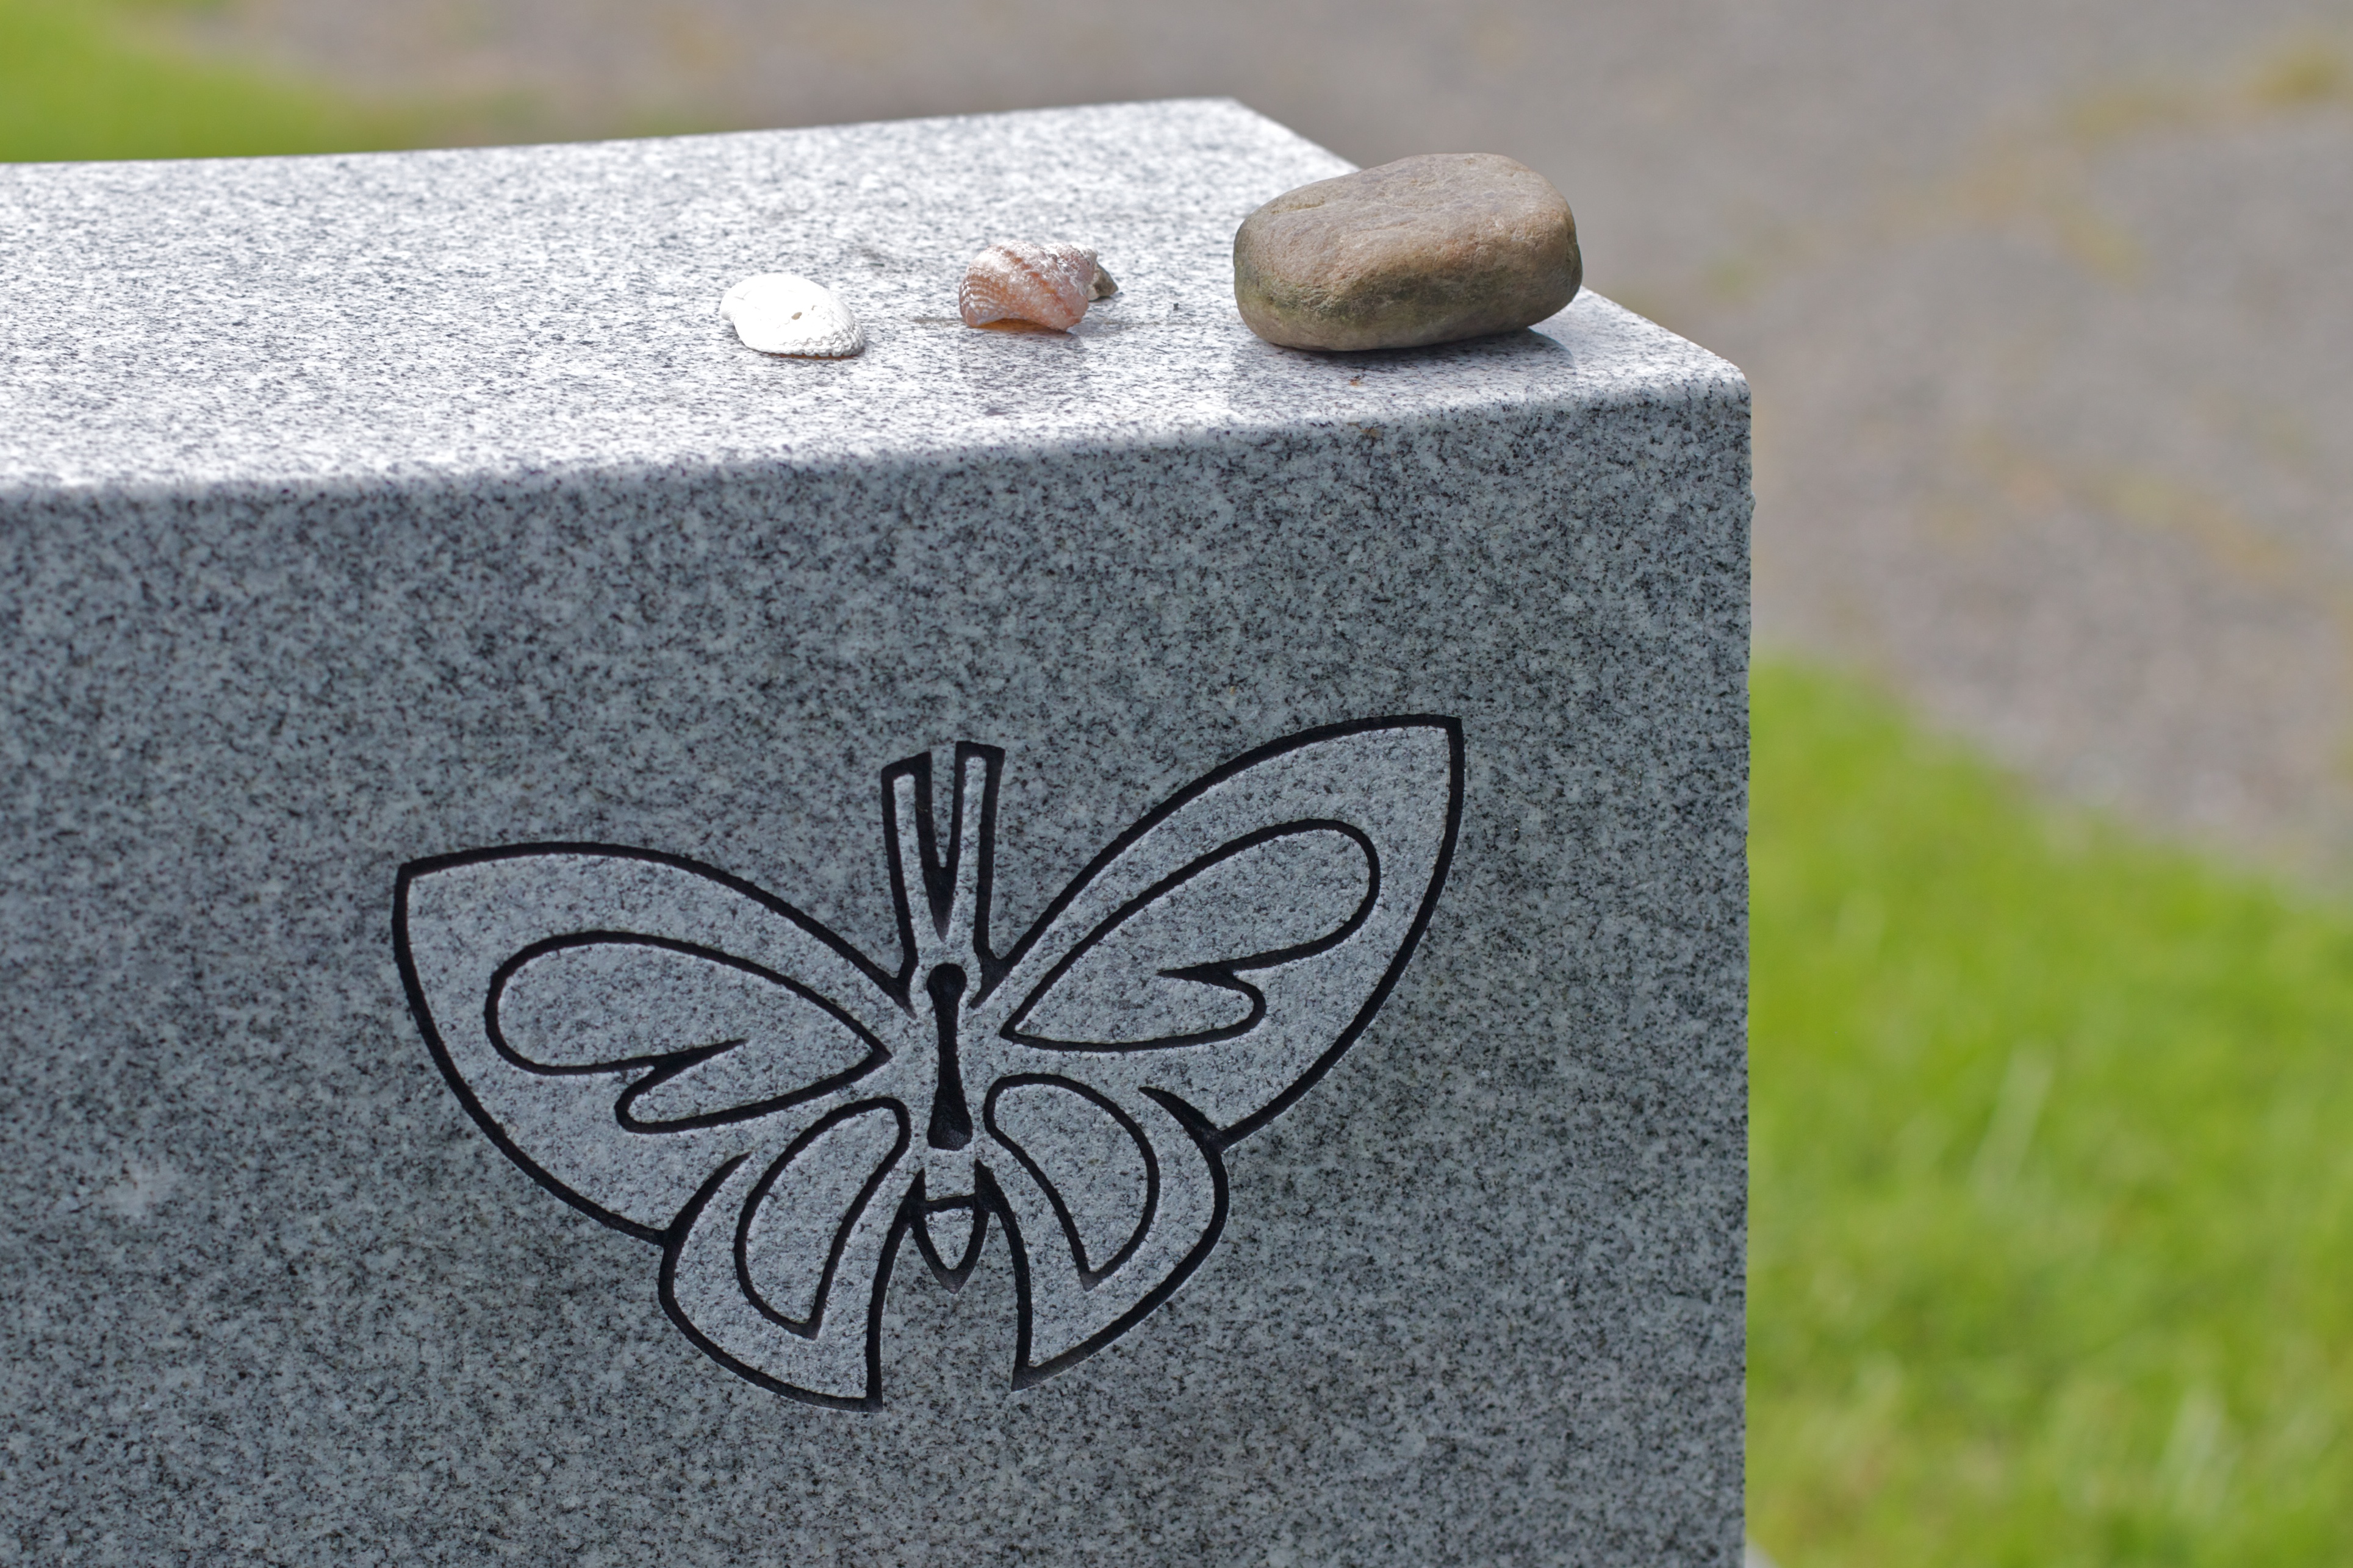
number, mom, headstone